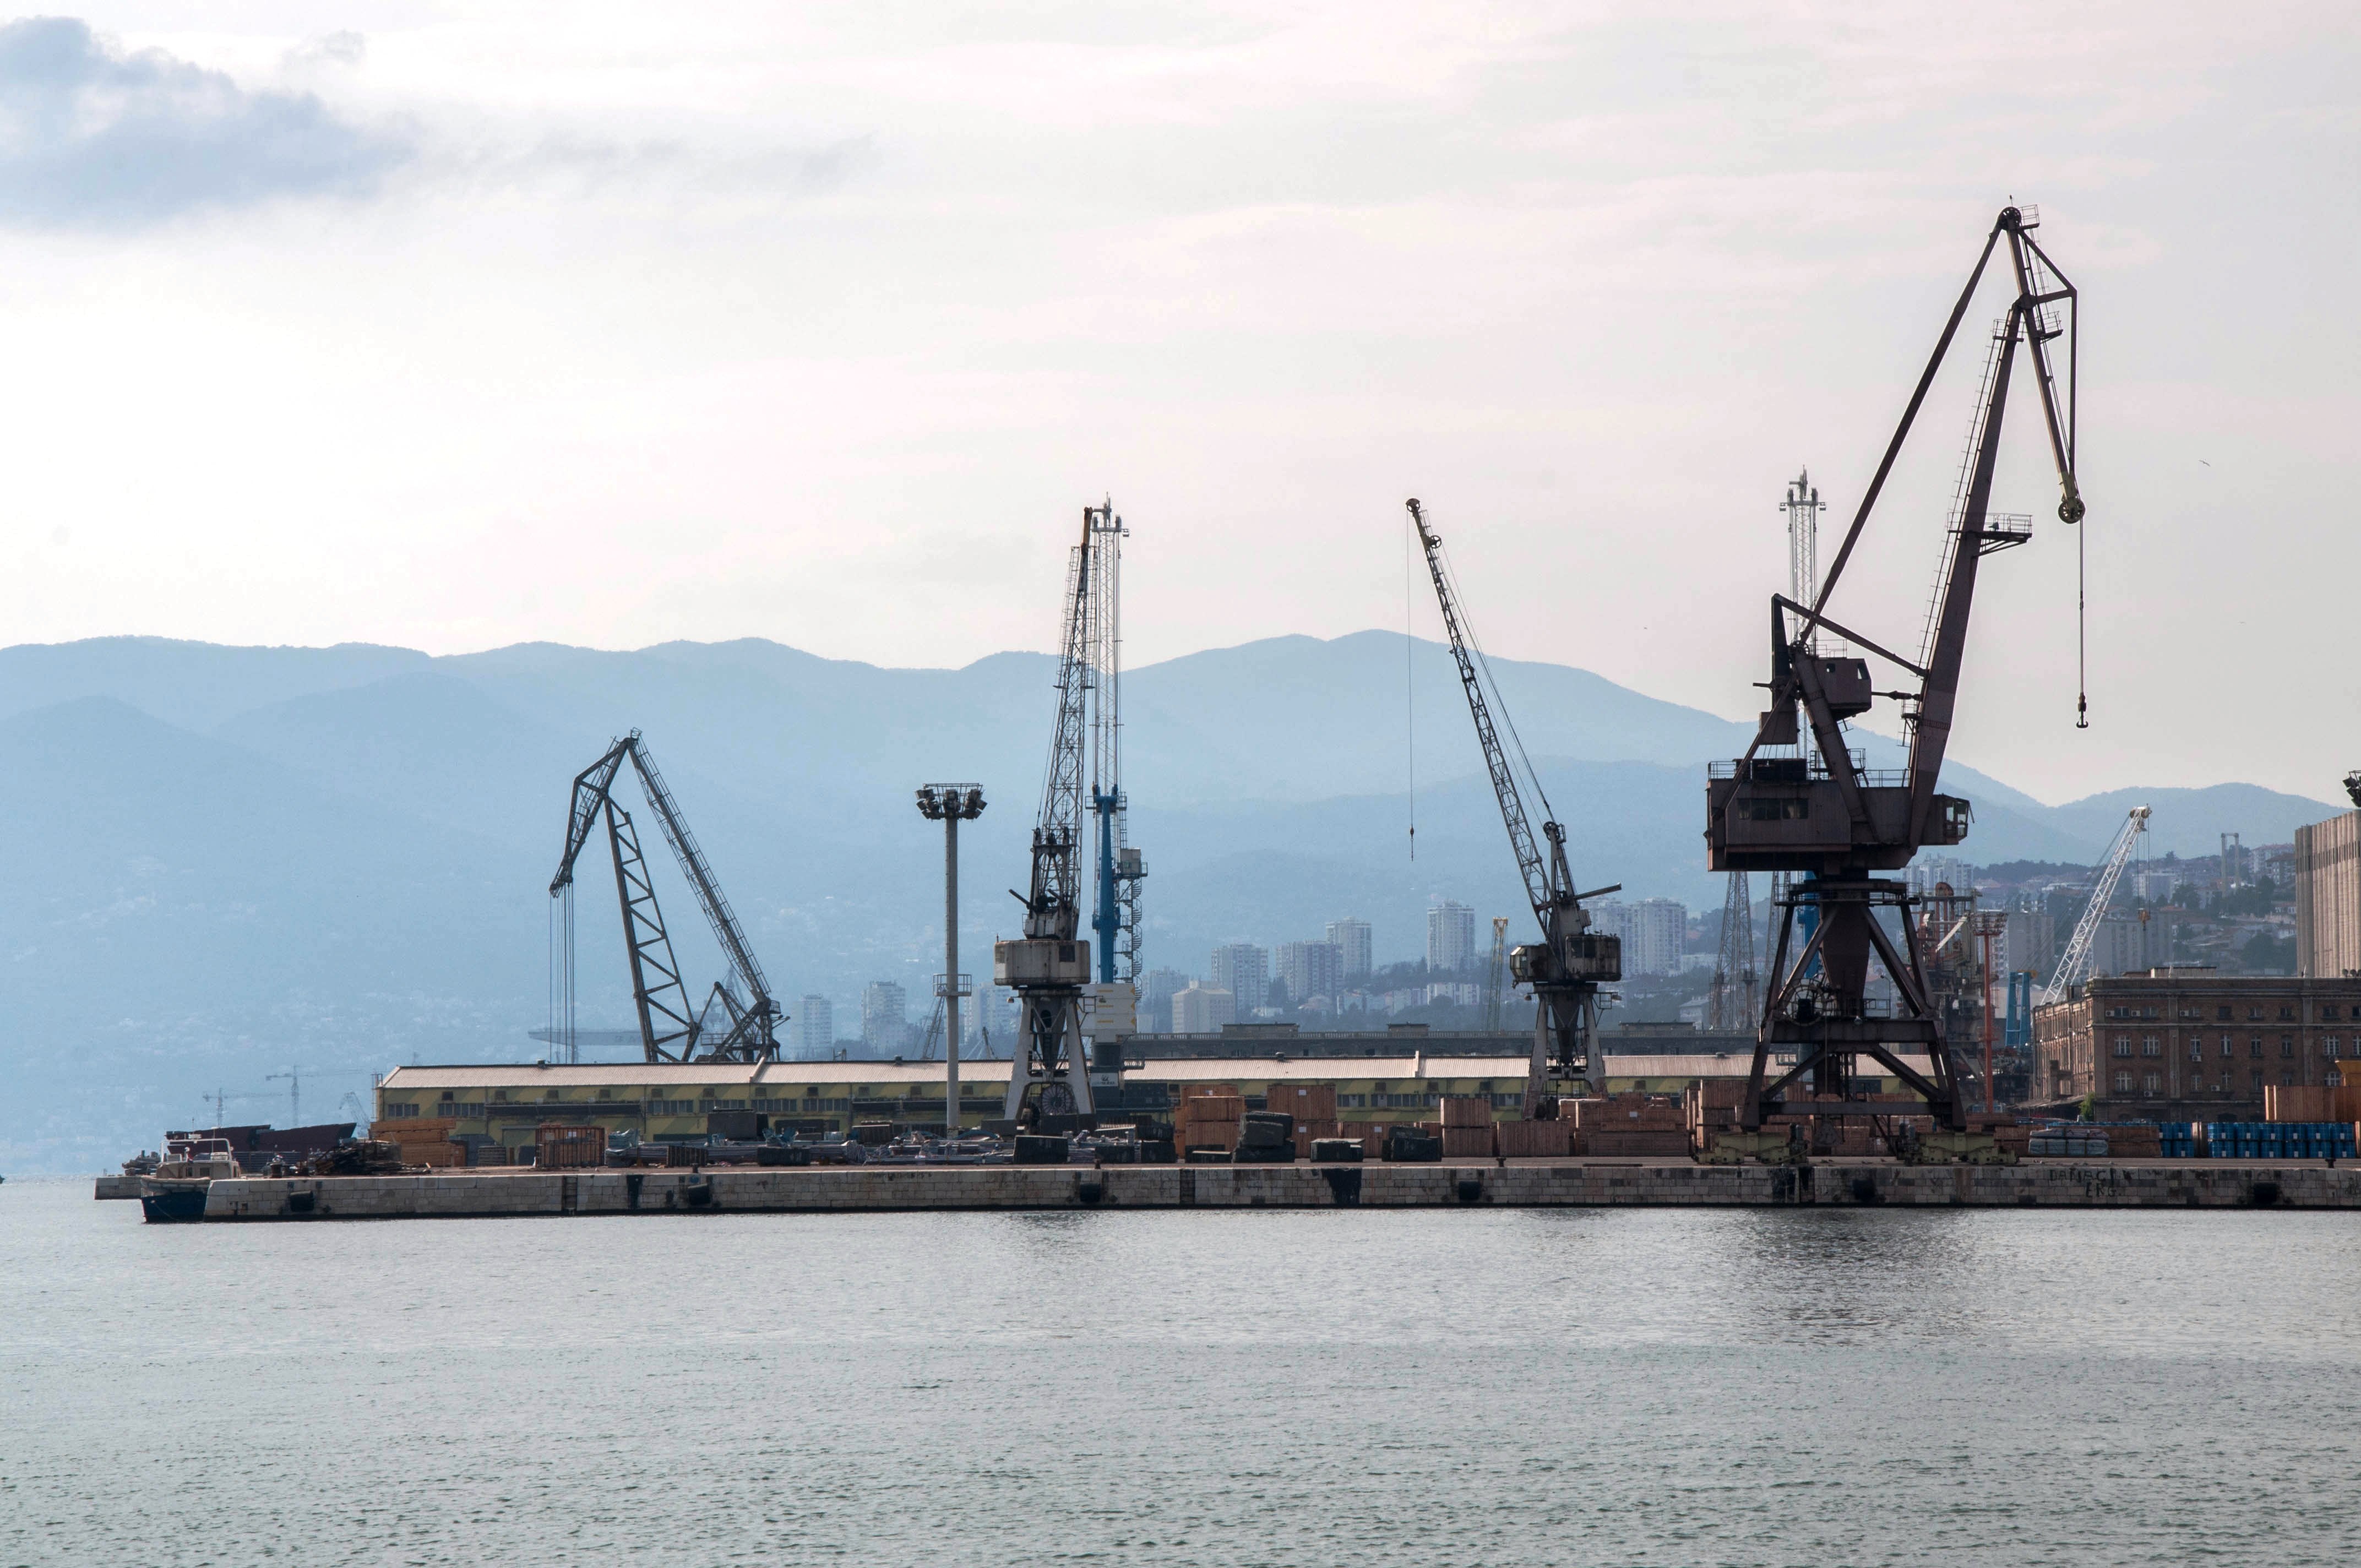
sea, ship, summer, transport, vehicle, mast, port, croatia, crane, porto, istria, dredging, freight transport, construction equipment, oil field, jackup rig, crane vessel floating